James B. Aleshire

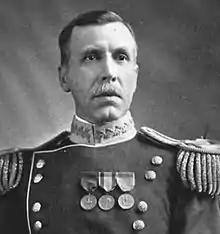
From the November 1912 issue of "National Waterways" magazine

James B. Aleshire (October 31, 1856 – June 1, 1925) was a career officer in the United States Army. A 1880 graduate of the United States Military Academy (West Point), he served from 1880 to 1916, and attained the rank of major general. A veteran of the American Indian Wars, Spanish–American War, China Relief Expedition, and Philippine–American War, Aleshire was most notable for his service as Quartermaster General of the United States Army from 1907 to 1916, during which he was credited with combining the formerly separate Quartermaster, Subsistence and Pay Departments to create the consolidated U.S. Army Quartermaster Corps.